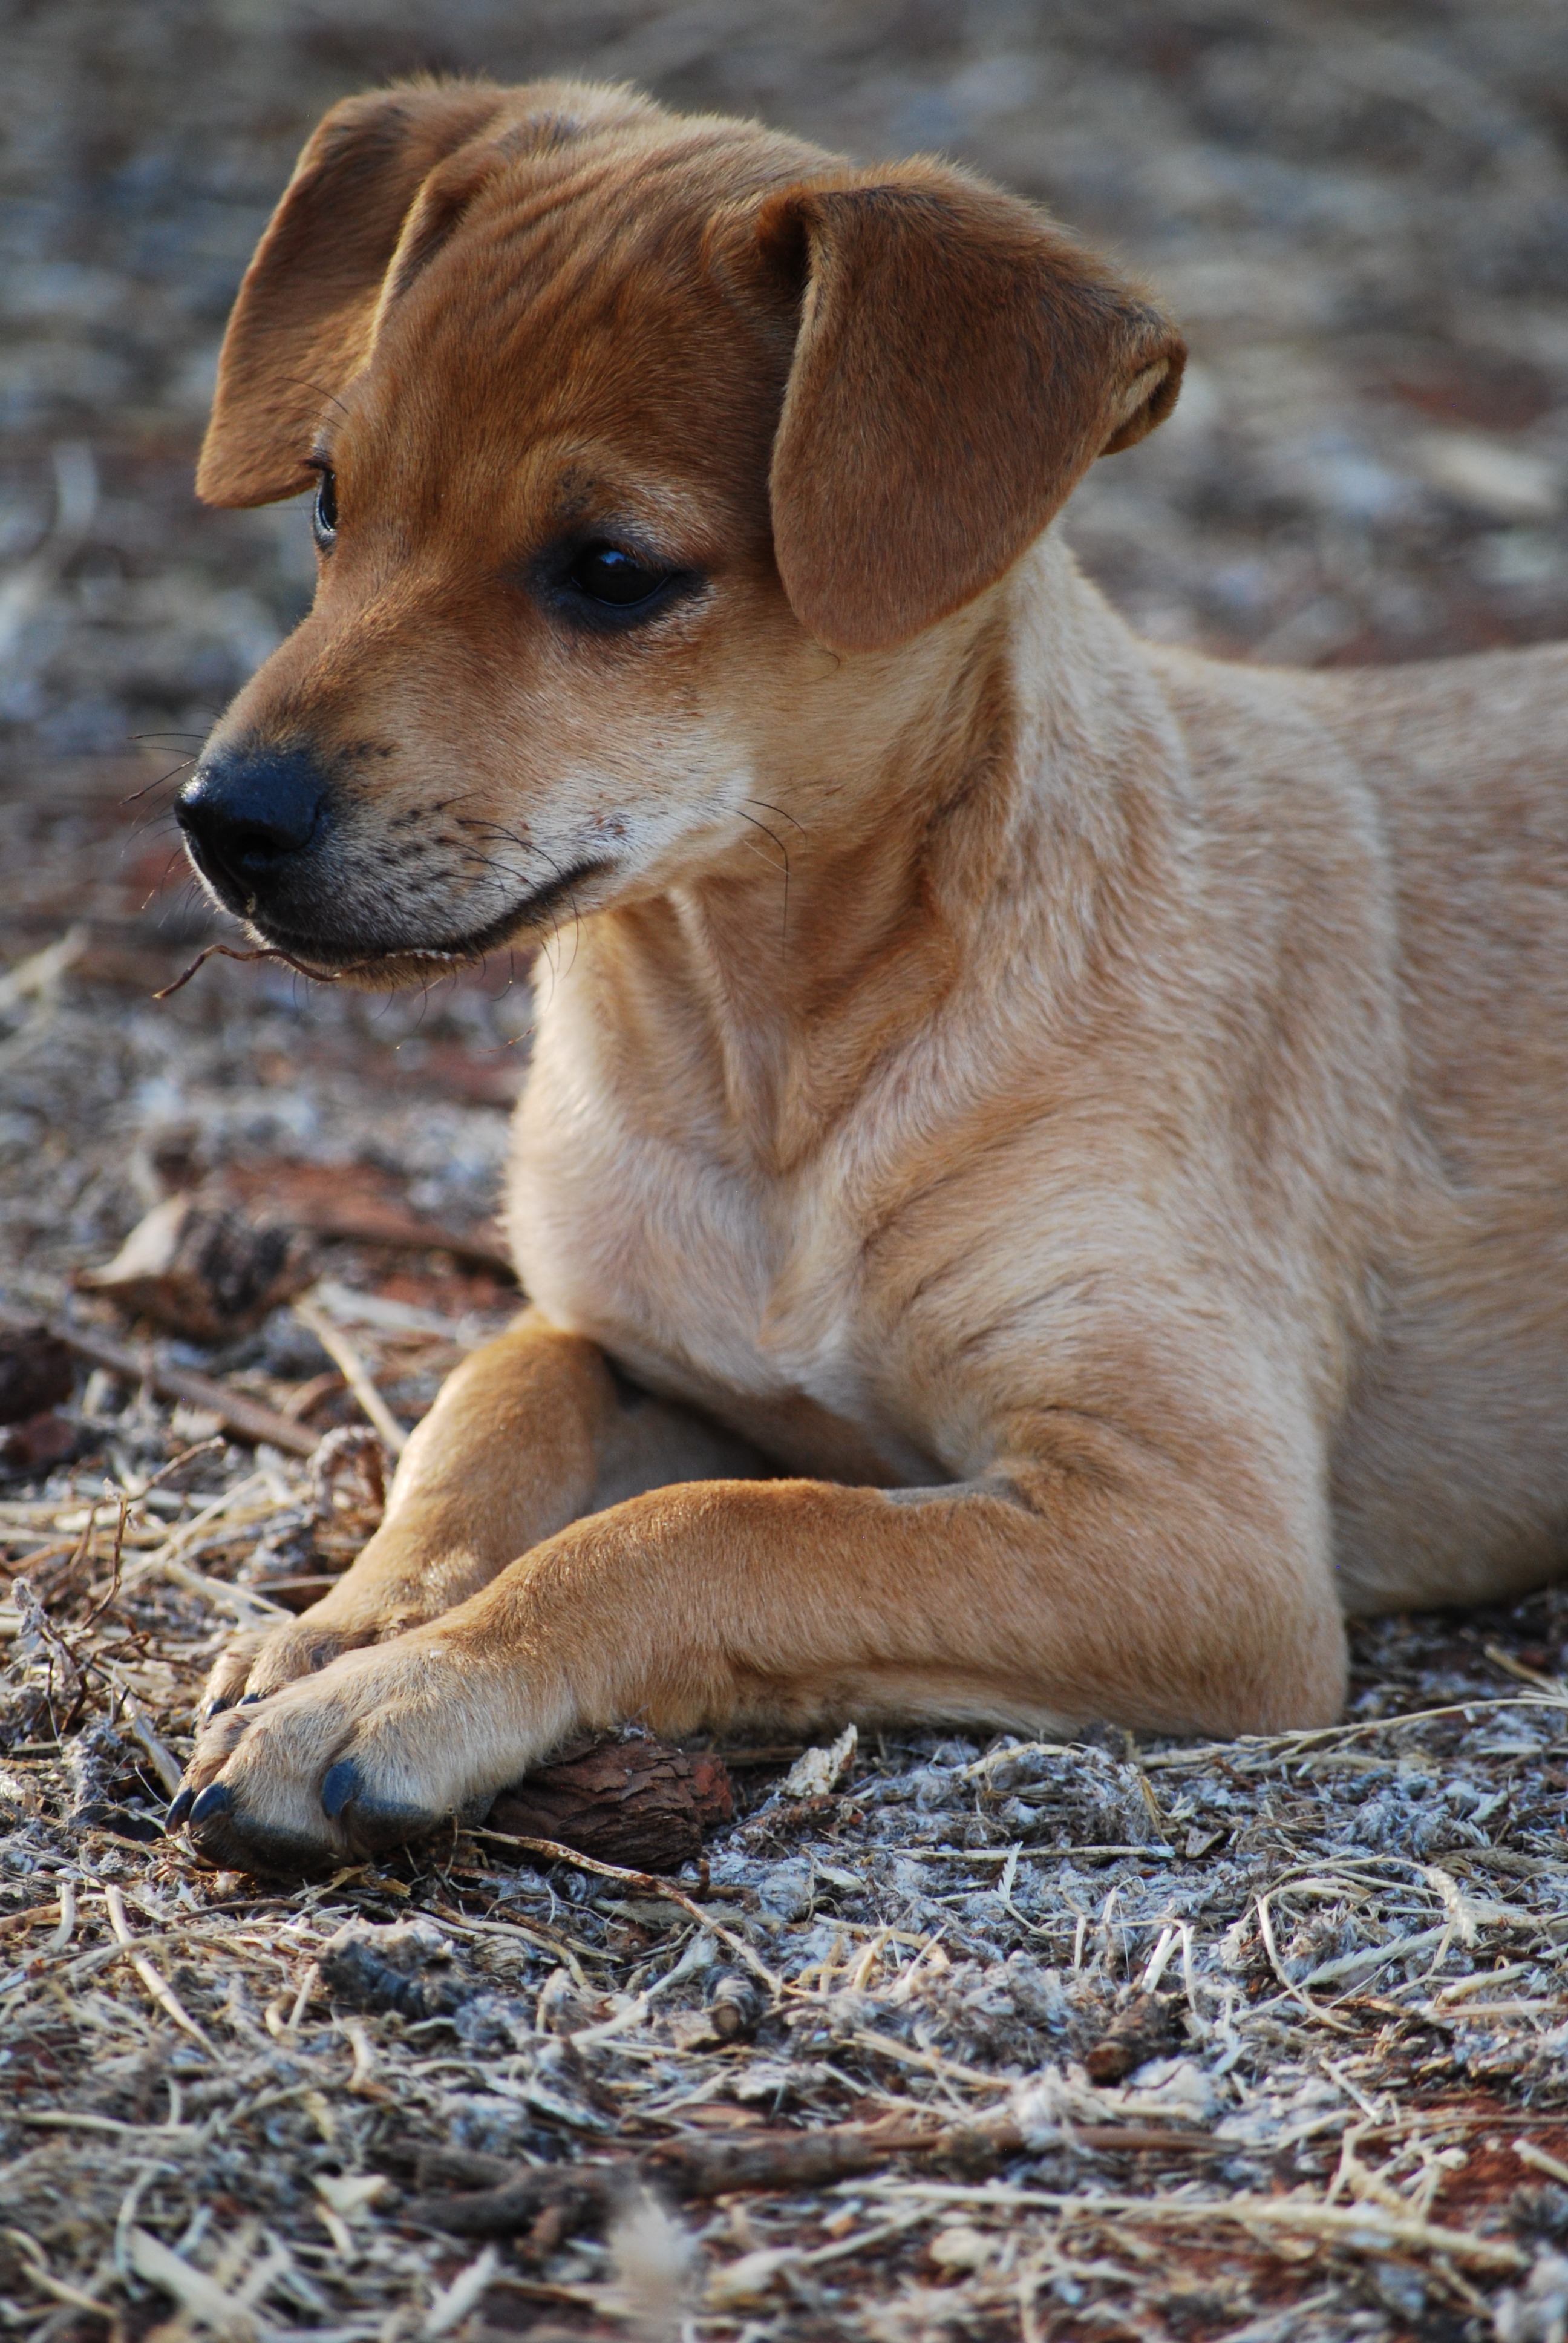
puppy, dog, cute, mammal, pets, dogs, hybrid, vertebrate, cheeky, curious, dog breed, puppies, street dog, dog like mammal, dog crossbreeds